The Attributes of Civilian and Military Music

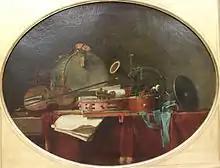
"The Attributes of Civilian Music"

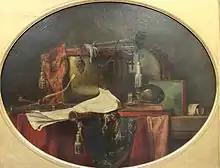
"The Attributes of Military Music"

The Attributes of Civilian Music and The Attributes of Military Music are a pair of oil-on-canvas paintings in oval format by Jean Siméon Chardin, commissioned in 1766 by Charles-Nicolas Cochin for the pediments above the doors to the music room in his Château de Bellevue at Meudon (Hauts-de-Seine). They were exhibited at the Salon of 1767 and installed in the Château the following year. The Château's goods were later confiscated by the state and the paintings were sold at auction. They were acquired by the portrait painter Jean-Sébastien Rouillard, then by François Marcille and his son Eudoxe. Via a gift from Eudoxe's descendants and from the Société des amis du Louvre, the Louvre Museum was able to purchase them in 2010.